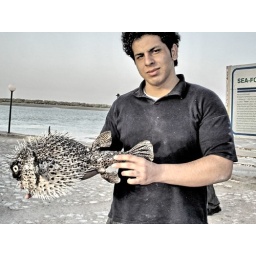
a kind of beatiful fish in my hand near beach